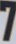
Number: 7